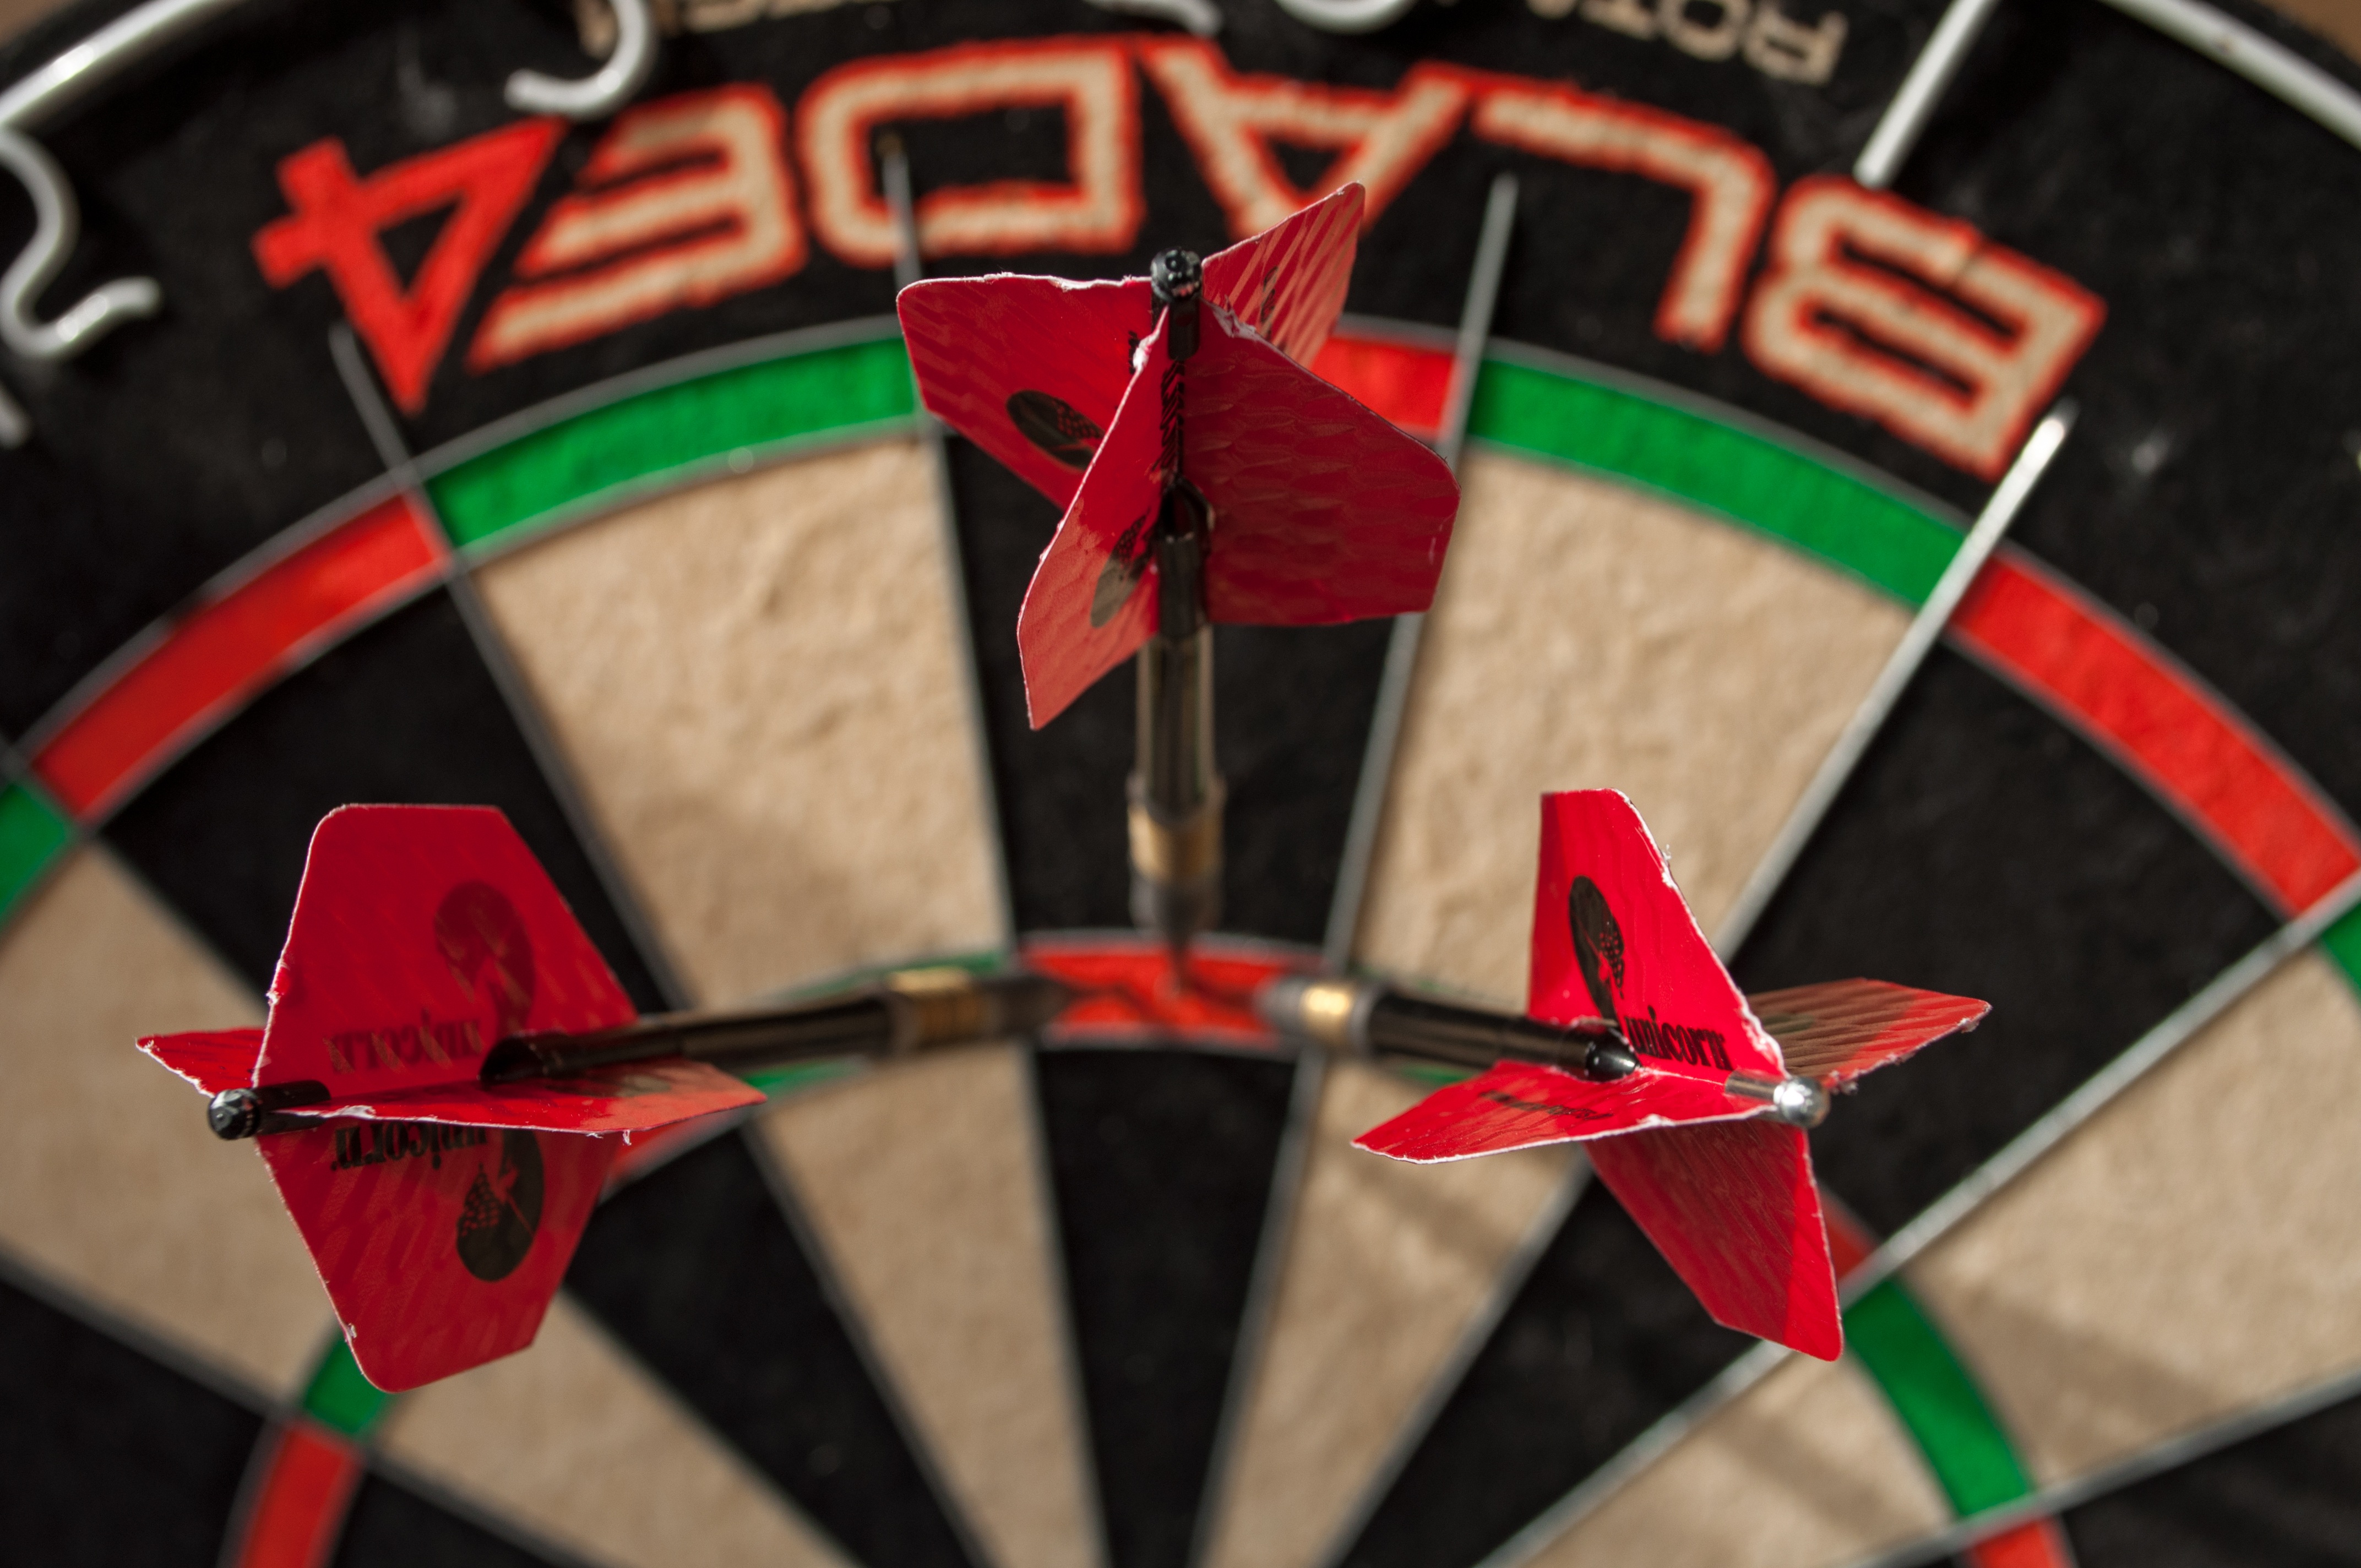
board, sport, wheel, game, play, recreation, red, black, skill, goal, throw, competition, arrow, one, sports, shot, center, 20, games, and, winner, target, aim, darts, success, score, win, achievement, 180, twenty, bullseye, dartboard, hundred, individual sports, indoor games and sports, carom billiards, eighty, trippel